Ravi Bopanna

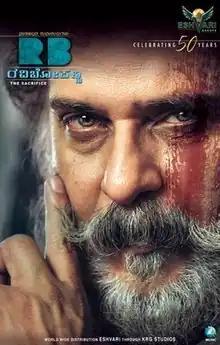
Official poster

Ravi Bopanna is a 2022 Indian Kannada-language film directed by Ravichandran and stars himself in the title role. He also produced the film, composed the music, and edited the film. The film is a remake of 2018 Malayalam film "Joseph".